Lo mein
Also known as:
ar - Arabic: لو مين
es - Spanish: Lo mein
it - Italian: Lo mein
jv - Javanese: Lo méin
ko - Korean: 로우민
sv - Swedish: Lo mein
uk - Ukrainian: Ло мейн
yue - Cantonese: 撈麪
zh - Chinese: 拌麵
Category: noodle (egg noodle)
Cuisine: Chinese
Associated cuisines: Chinese
Area: Guangdong
Countries: China
Region: Eastern Asia

The dish is made of thin flour-and-egg noodles which are notable for their elastic texture.  It often contains Vegetable and some type of meat or seafood, usually beef, chicken, pork, or shrimp. It may also be served with wontons, and it can also be eaten with just Vegetable.

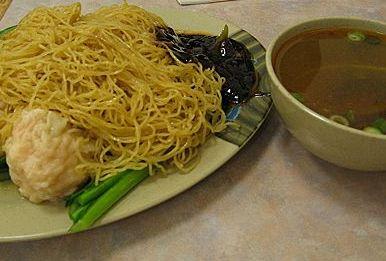
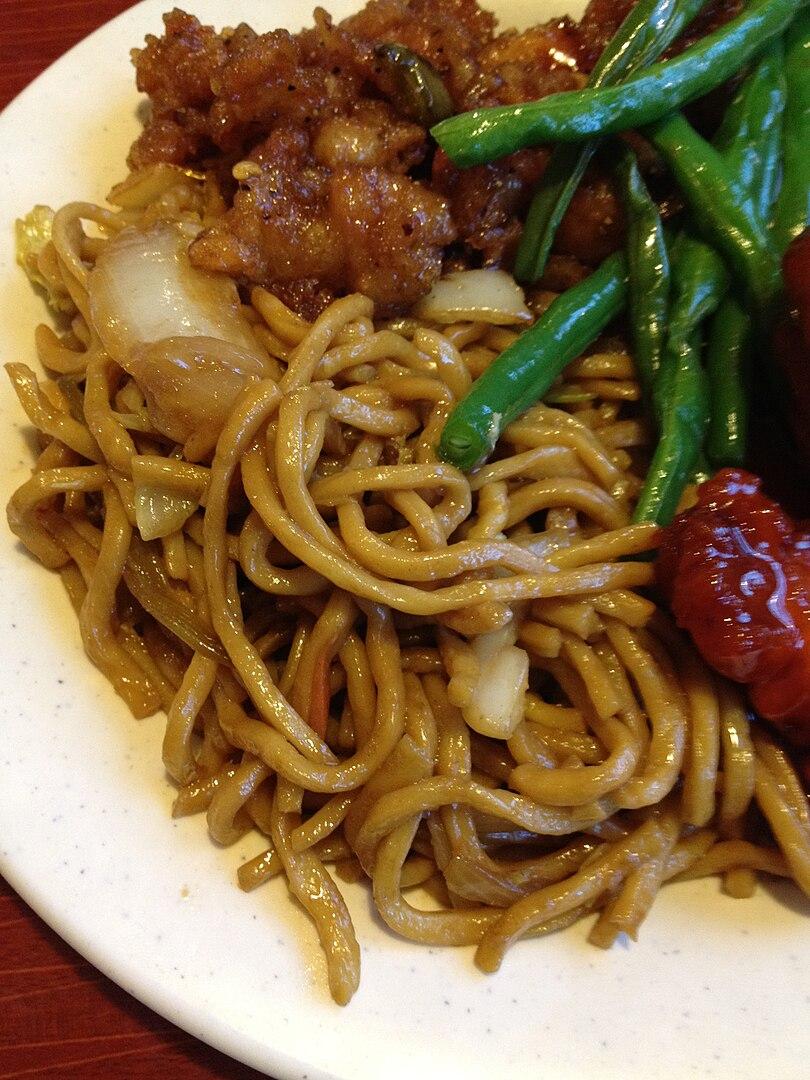